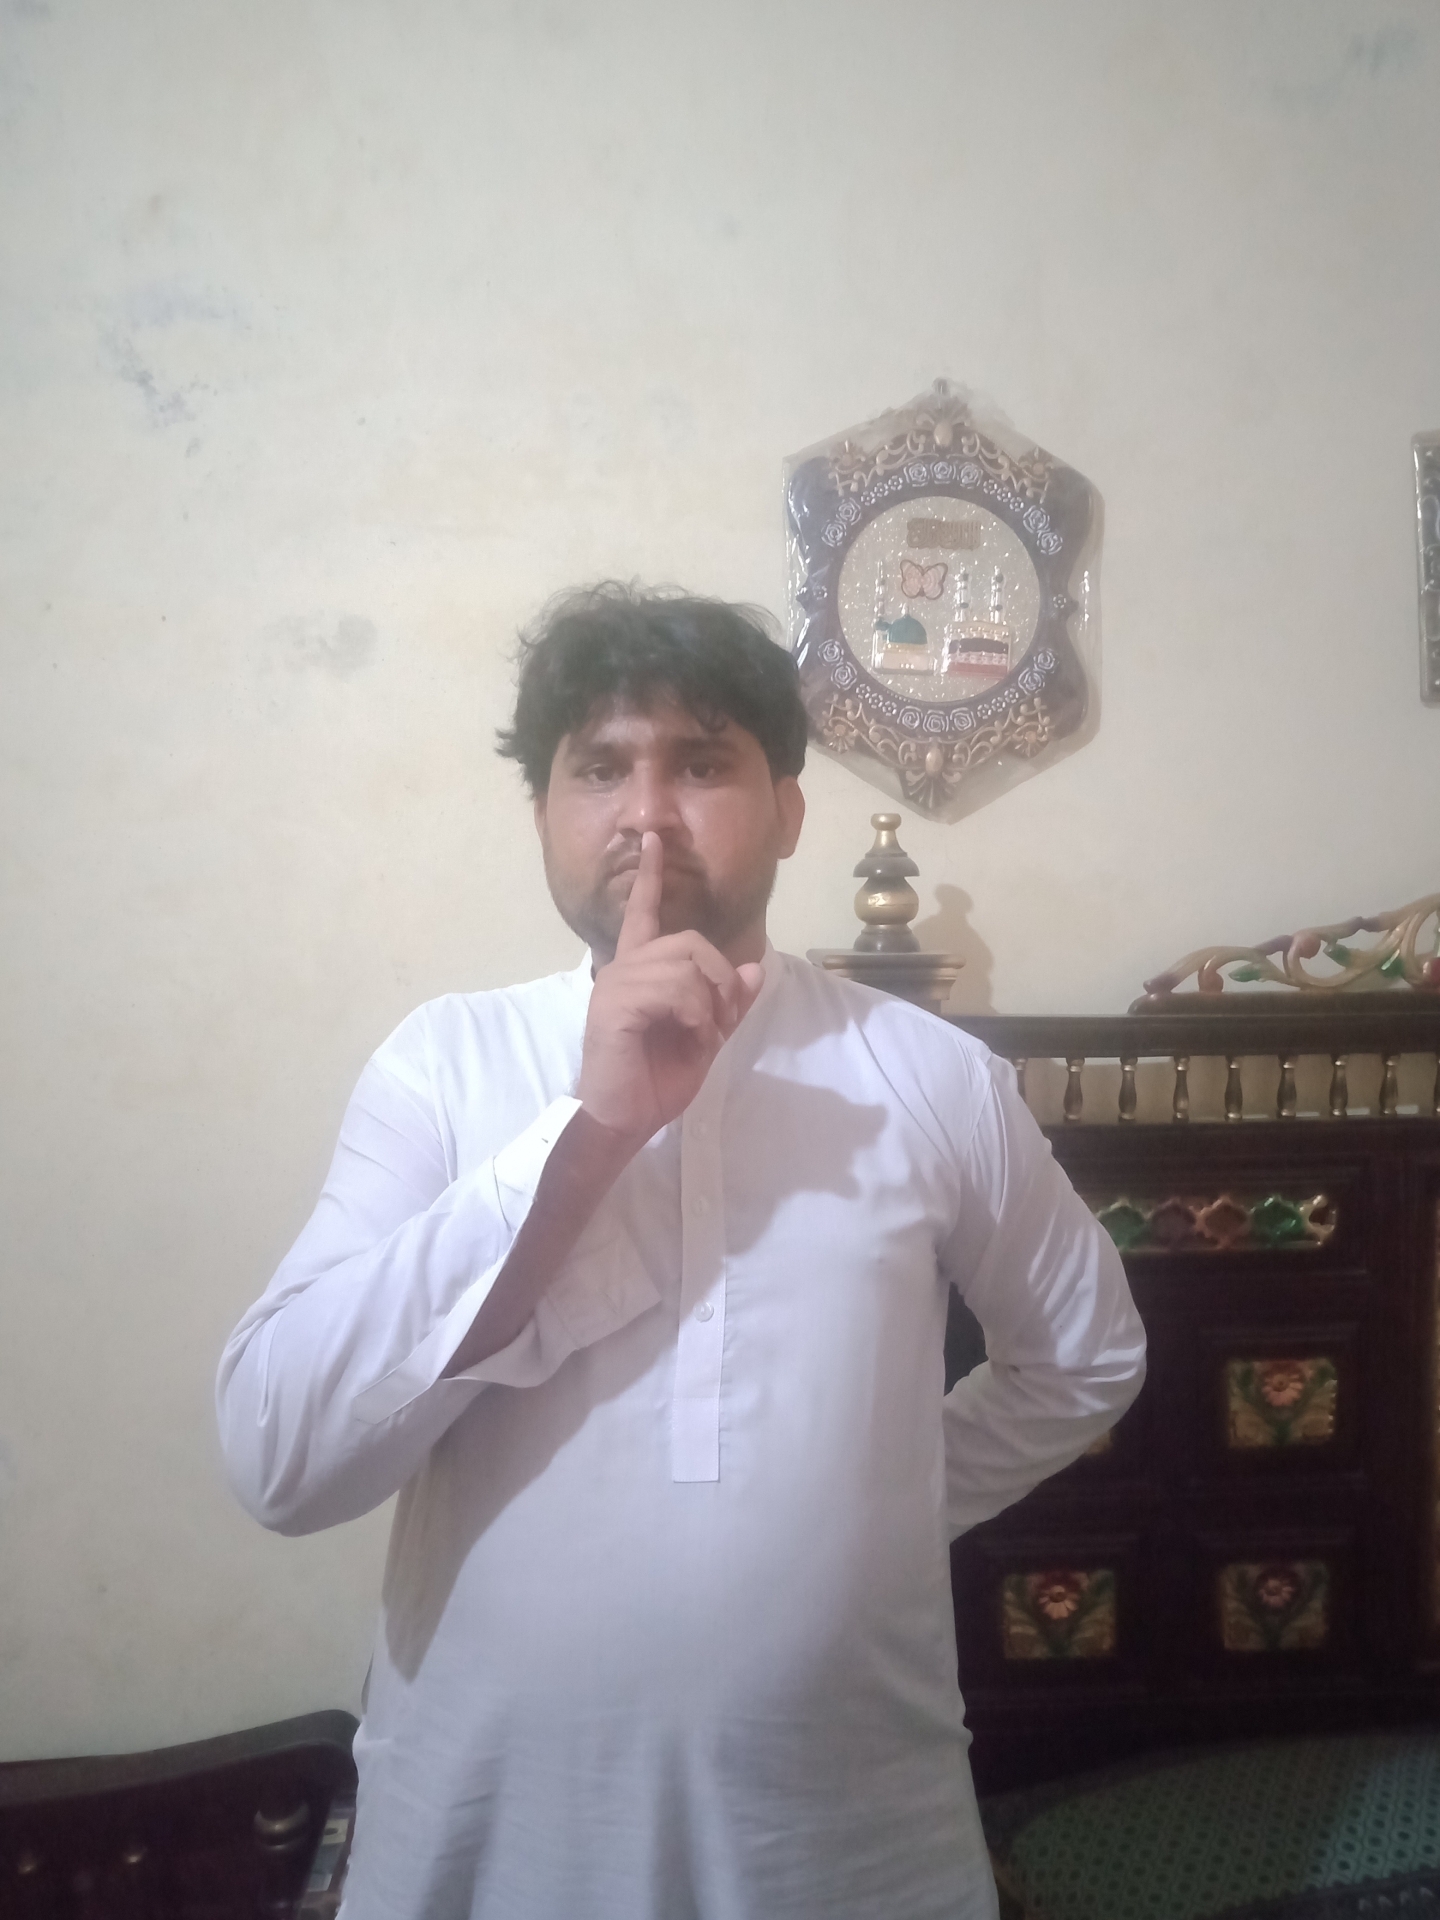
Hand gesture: mute